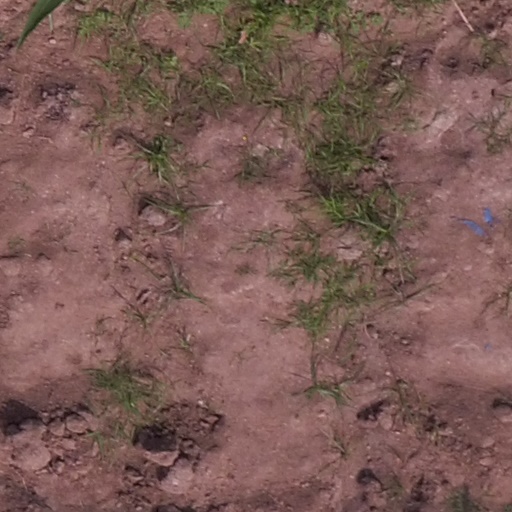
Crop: maize; corn